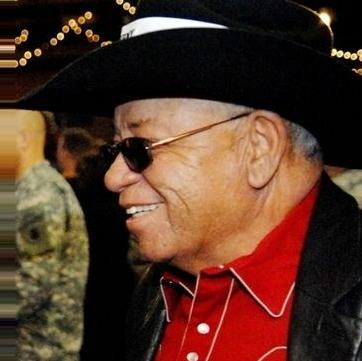
Age: 72